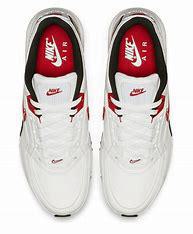
Brand: Nike
Model: Air 3